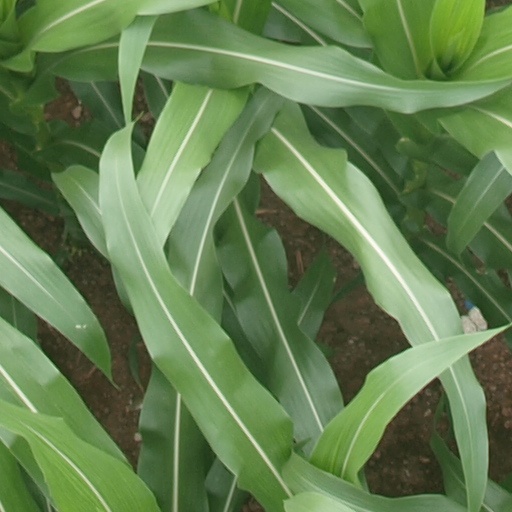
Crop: maize; corn